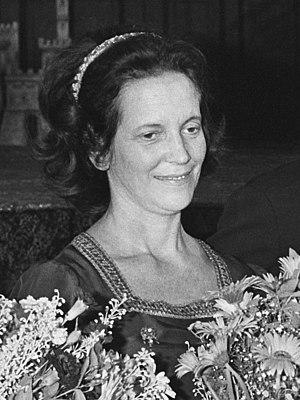
Marie Leonhardt-Amsler est une violoniste suisse, membre fondatrice du Leonhardt-Consort et épouse du claveciniste Gustav Leonhardt.